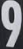
Number: 9